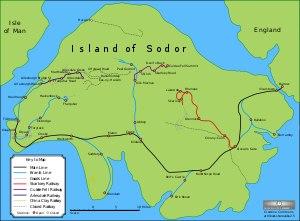
Un pays imaginaire est un pays dont l'existence est fictive, soit qu'il soit tiré d'un univers de fiction, soit qu'il ait été créé dans un but politique ou scientifique, pour servir de points de comparaison avec des pays réels, ou à titre parodique.